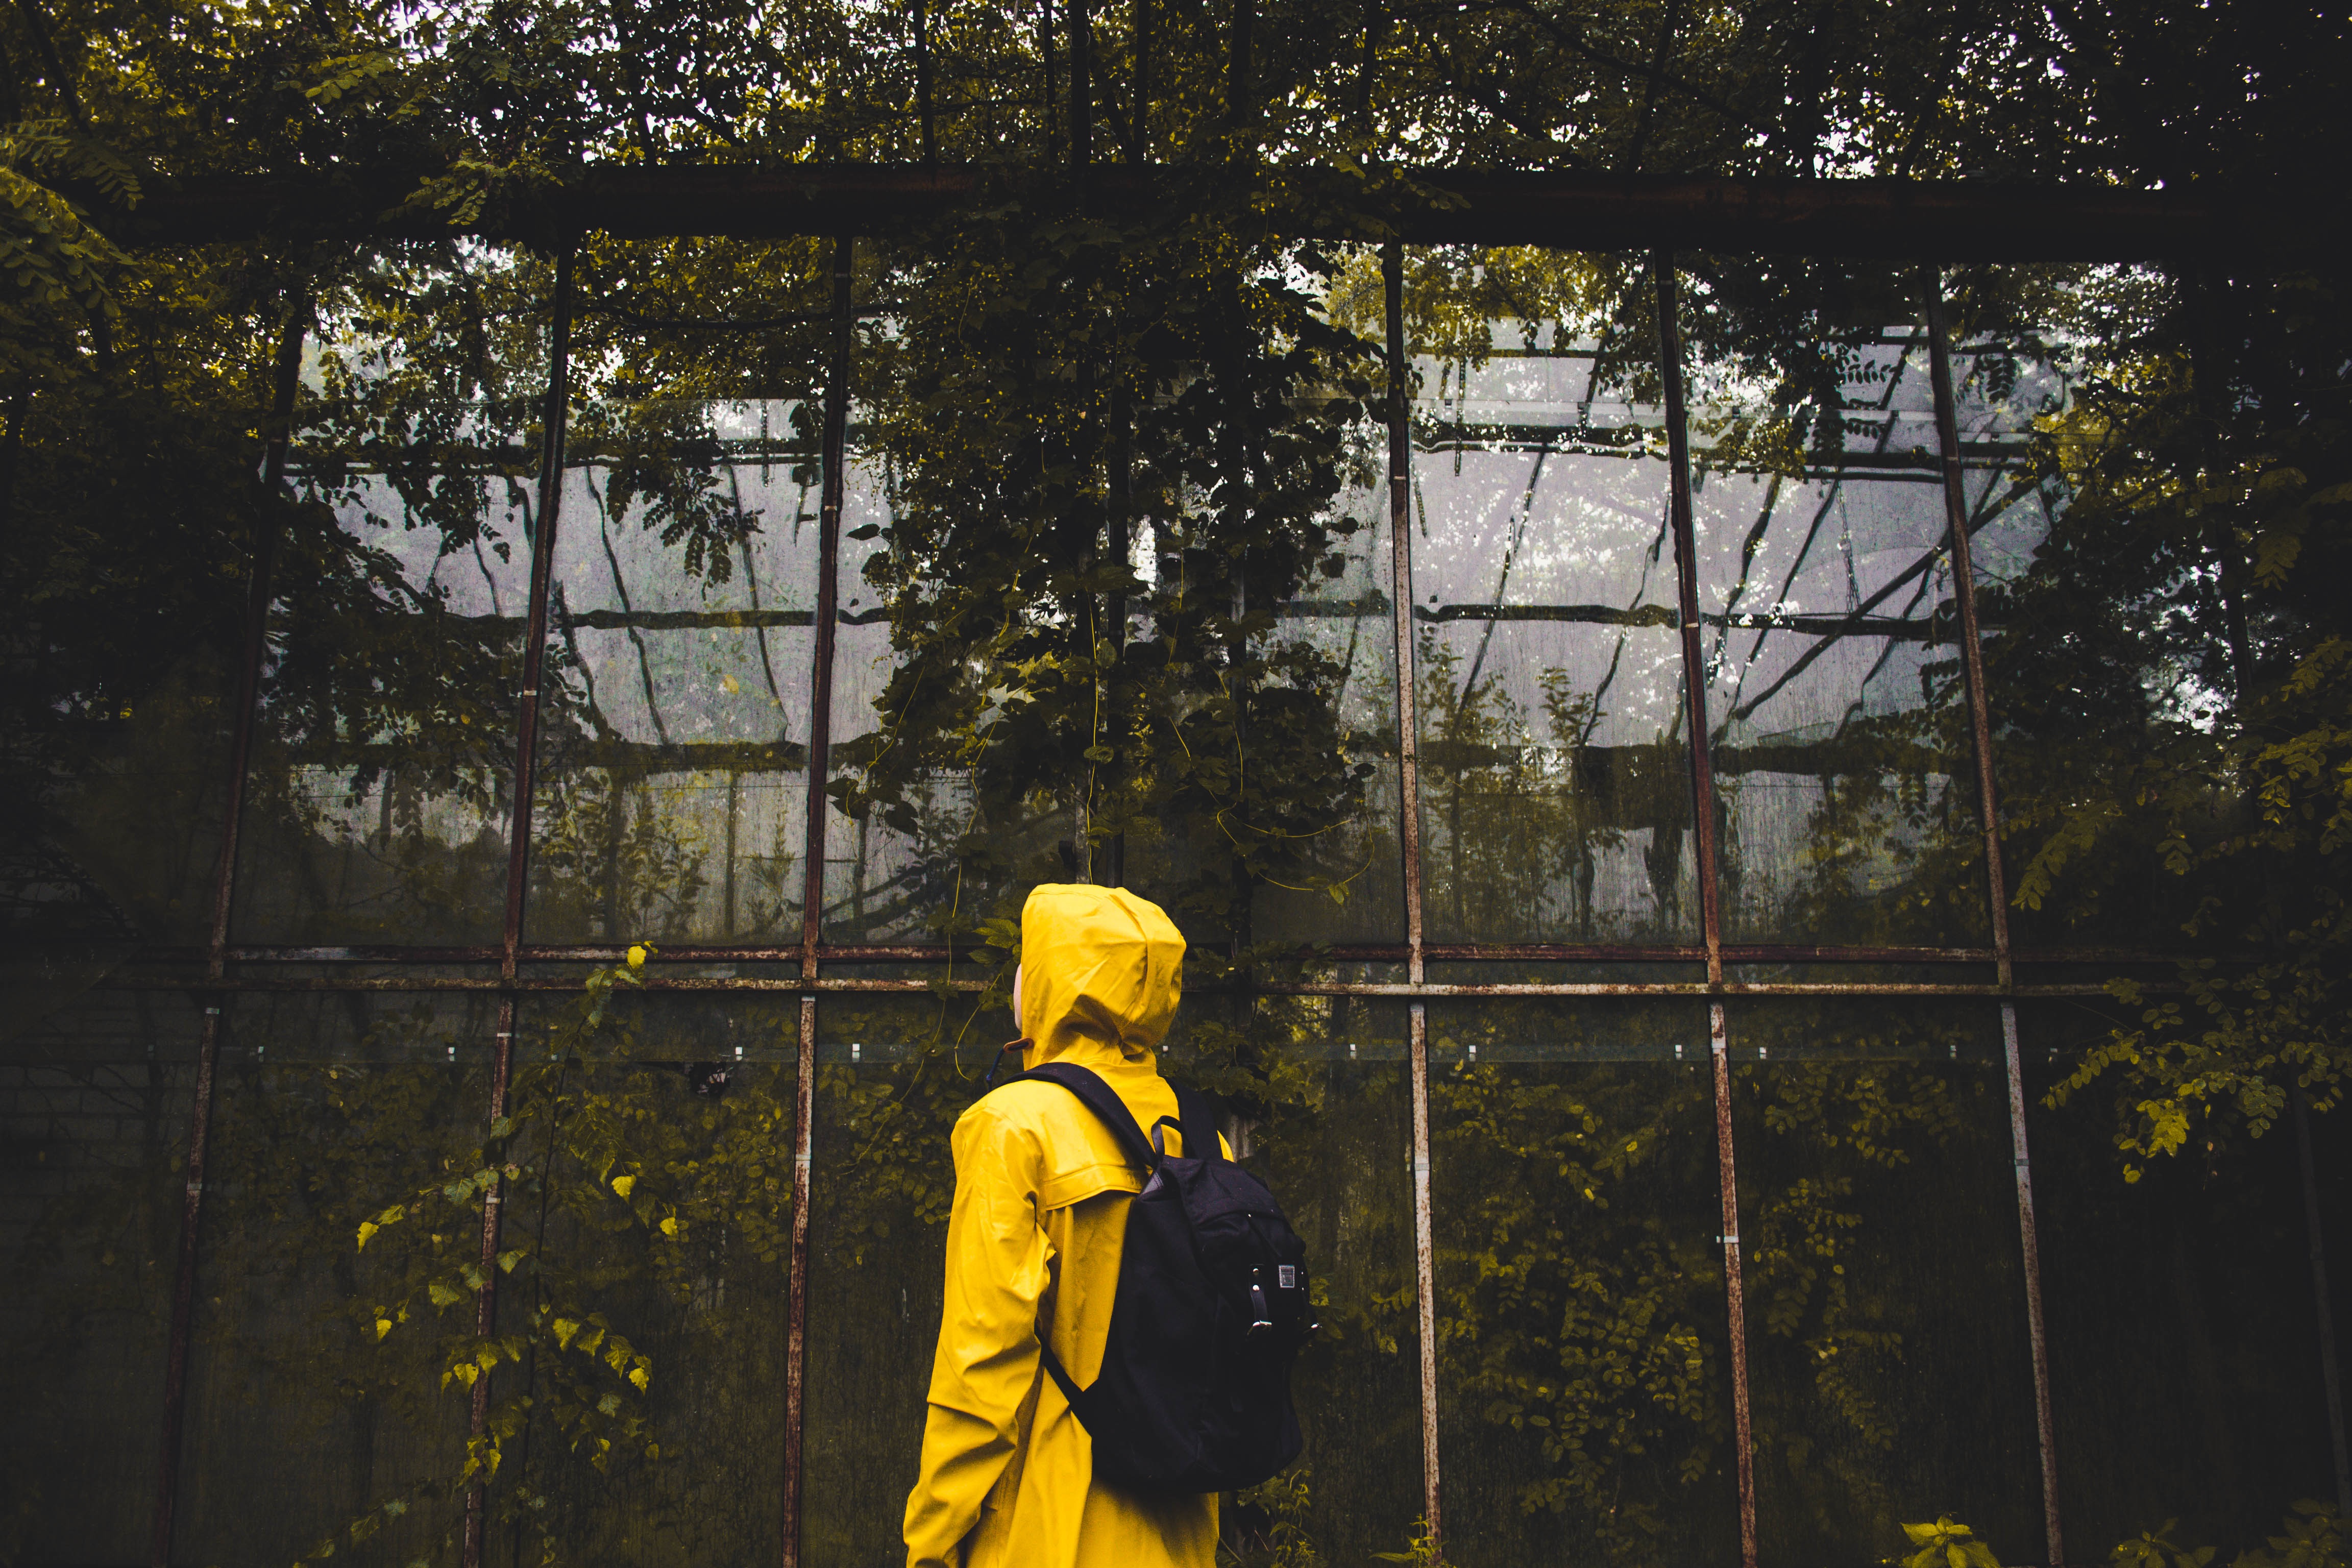
tree, plant, sunlight, backpack, overgrown, yellow, greenhouse, raincoat